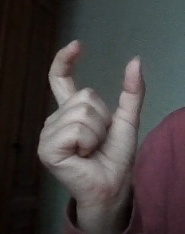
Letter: nun